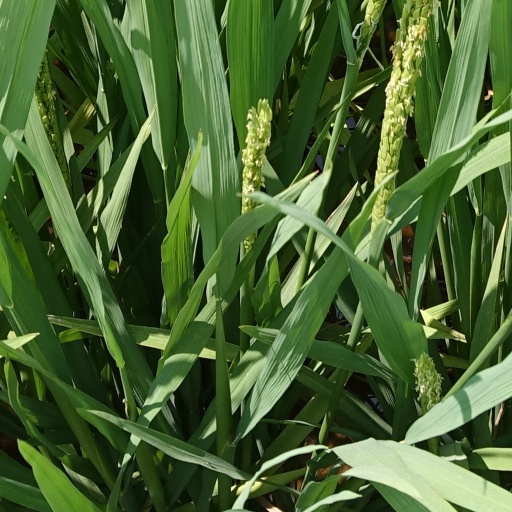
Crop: rice